R. Scott Gemmill

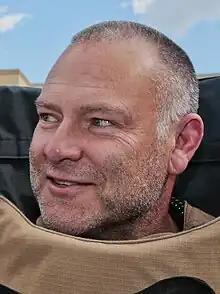
Gemmill in 2015

R. Scott Gemmill is a Canadian-American television writer and producer born in Fort Erie, Ontario, Canada. He worked extensively on "JAG" and "ER." Since its eighth season, he was the showrunner of "".